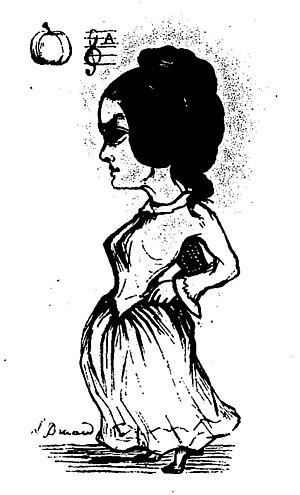
Élise Sergent alias la Reine Pomaré, illustration du livre ""Les polkeuses"" par Nick Polkmall (pseudonyme)"
Marie Élisabeth Sergent, généralement appelée Lise ou Élise Sergent, est une danseuse et courtisane célèbre des dernières années de la Monarchie de juillet. Elle est surtout connue sous le sobriquet de reine Pomaré, emprunté à la reine de Tahiti Pōmare IV qui défrayait alors l’actualité politique par ses démêlés avec la France.